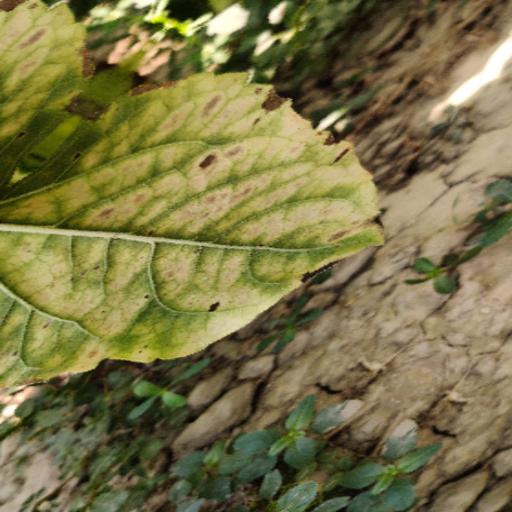
Label: Downy_mildew